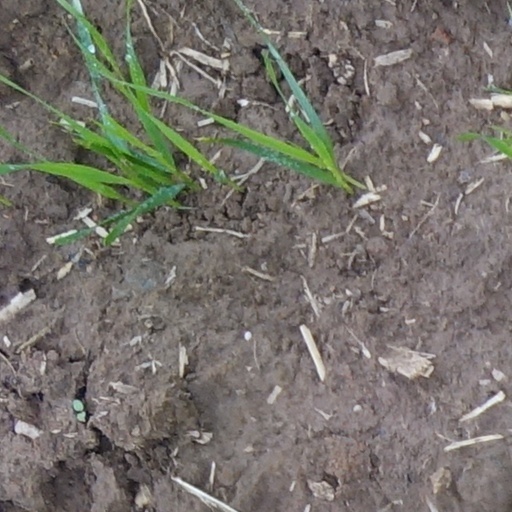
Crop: wheat